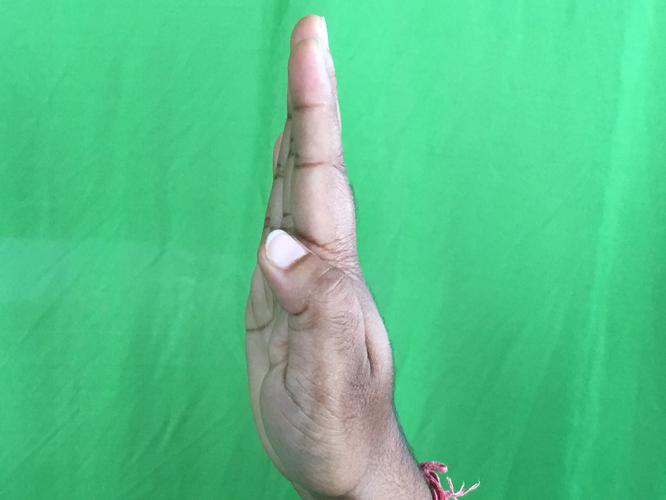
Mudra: Pathaka
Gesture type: single_hand